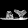
Label: Sandal